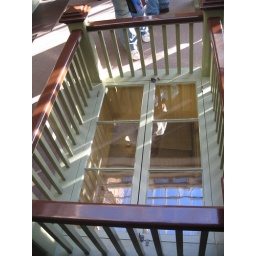
window in the floor